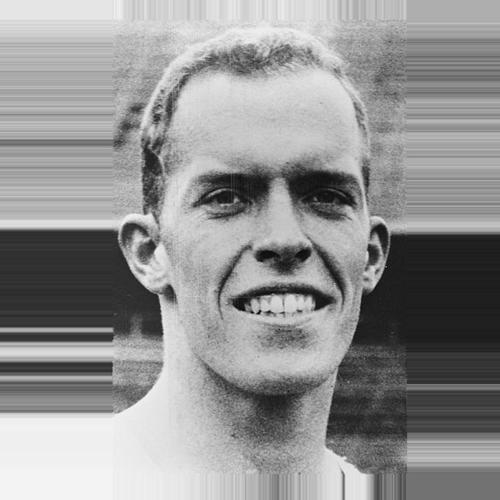
Age: 22